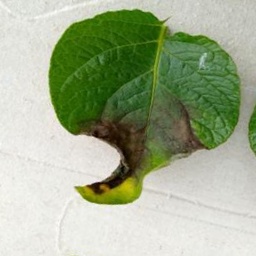
Etiqueta: Late Blight